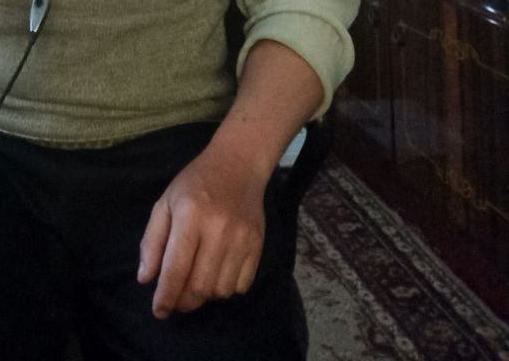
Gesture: no_gesture